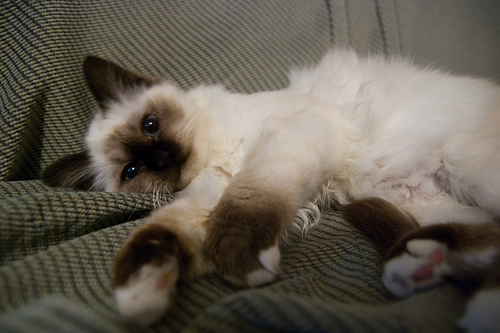
Breed: birman